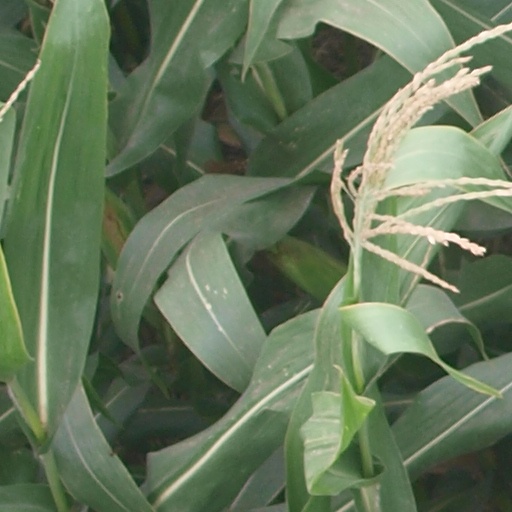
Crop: maize; corn